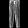
Label: Trouser